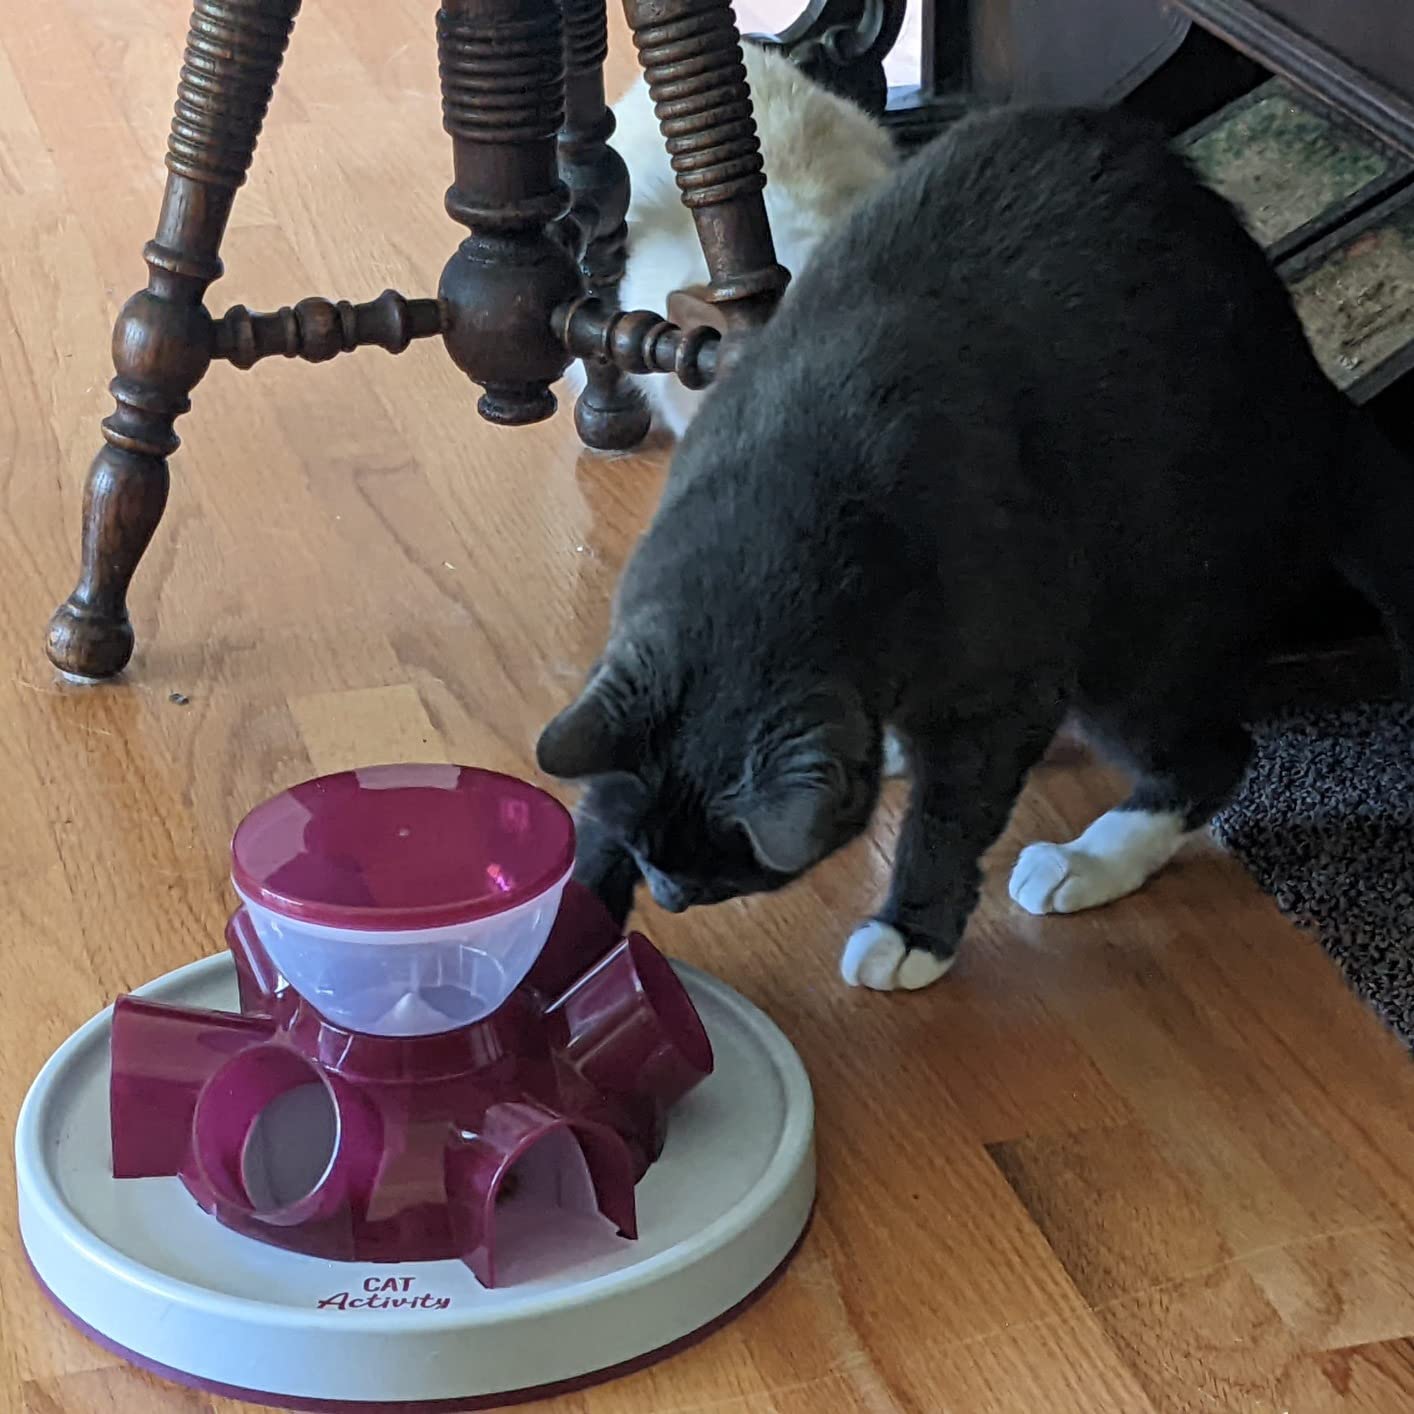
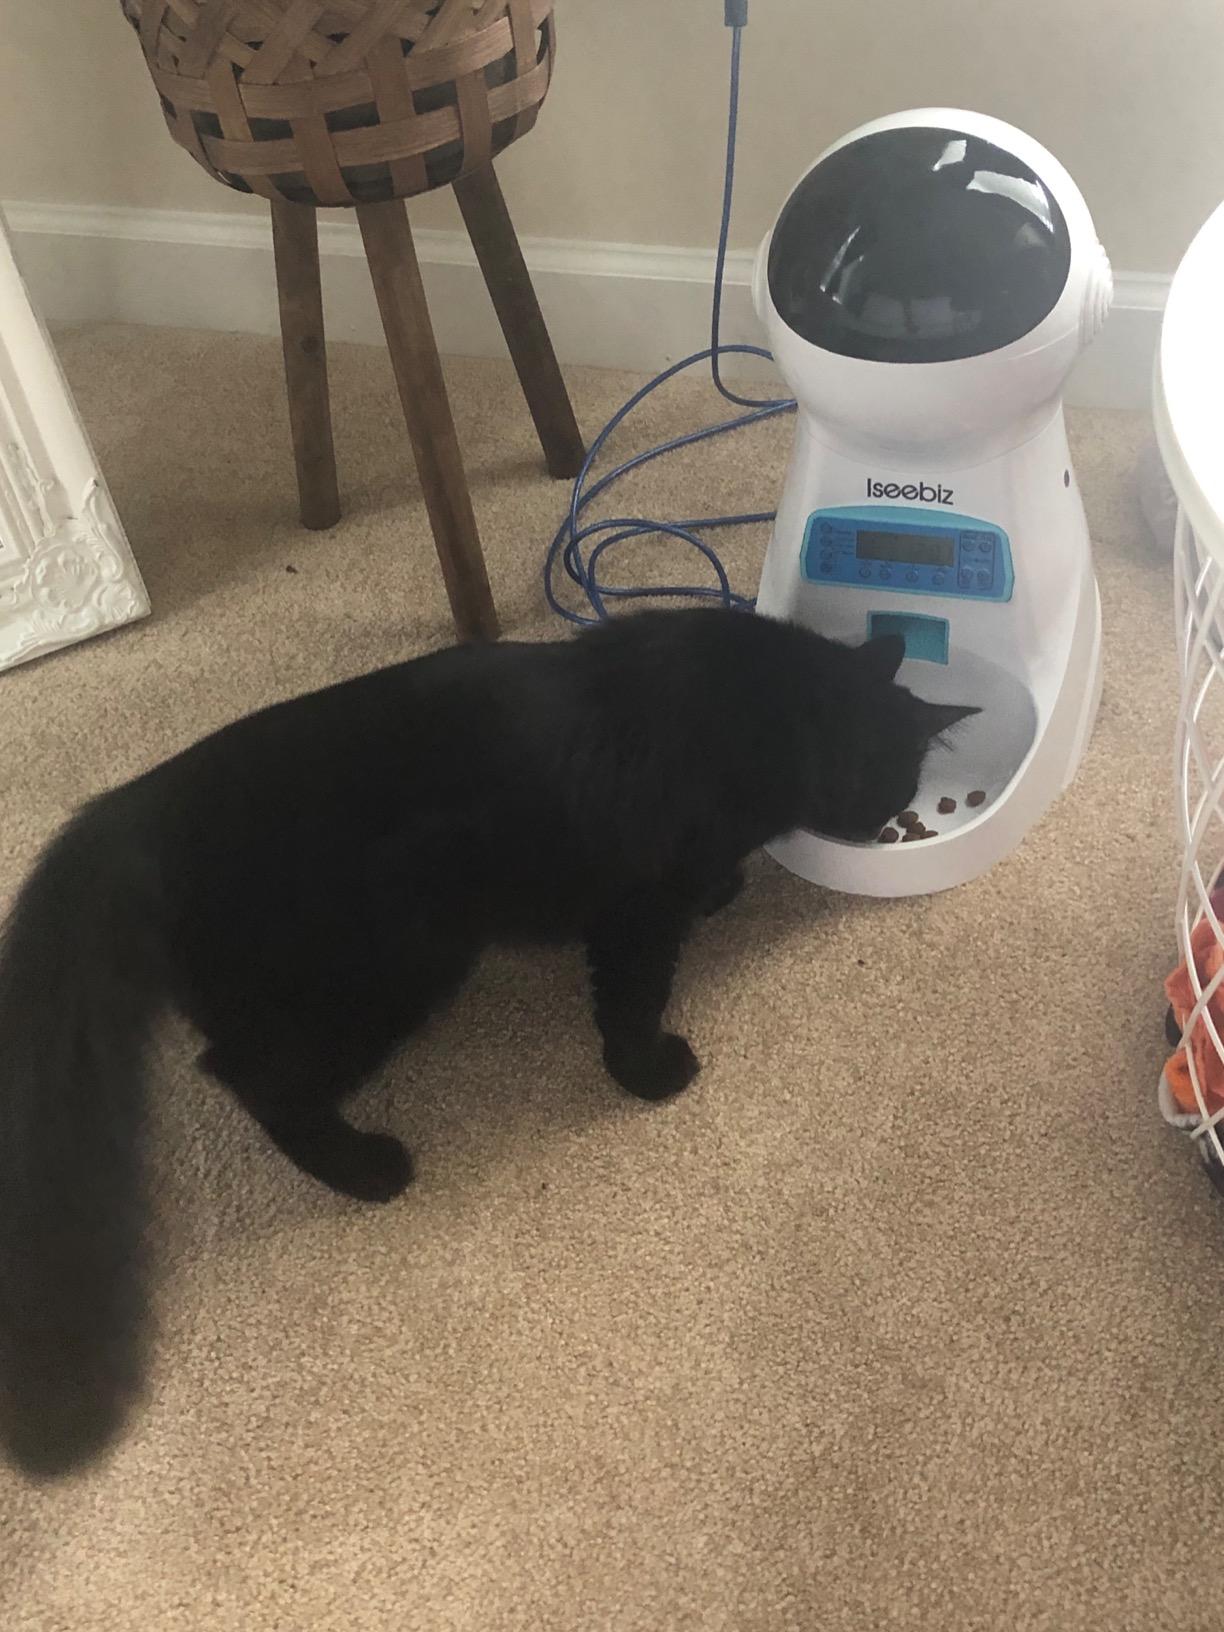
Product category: items_feeder
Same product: no